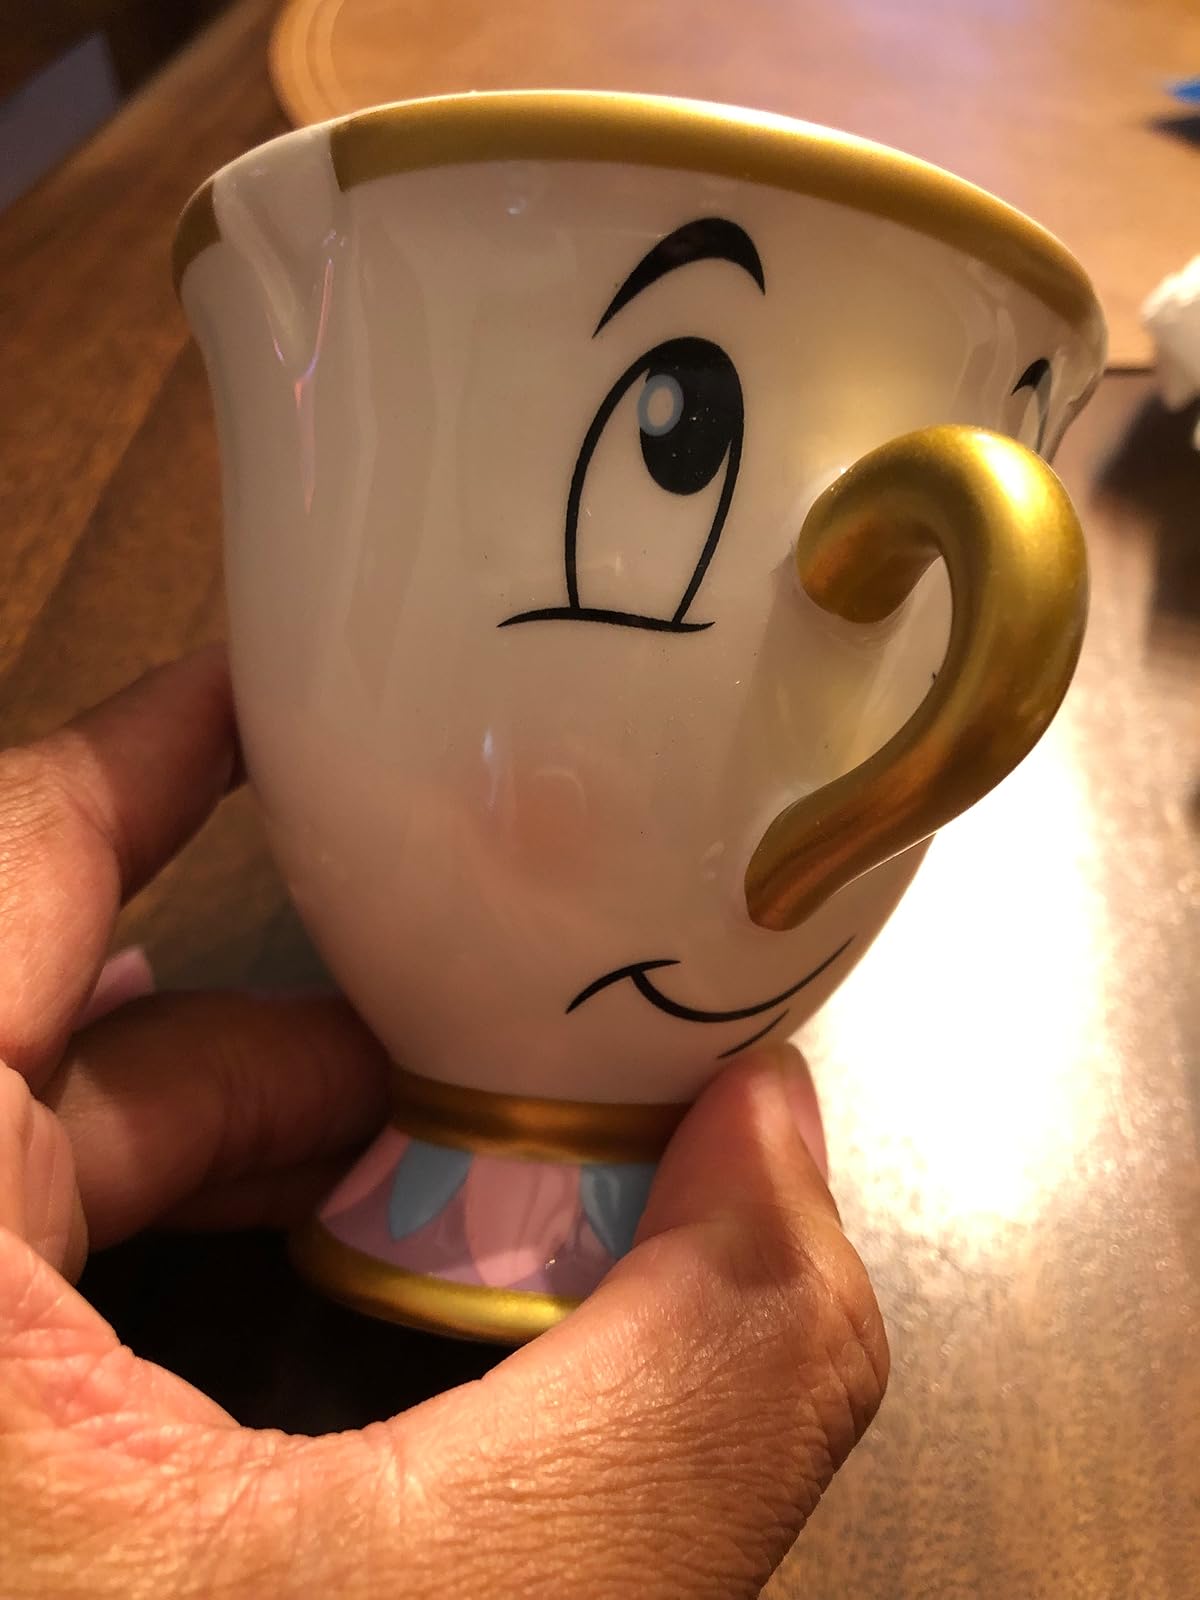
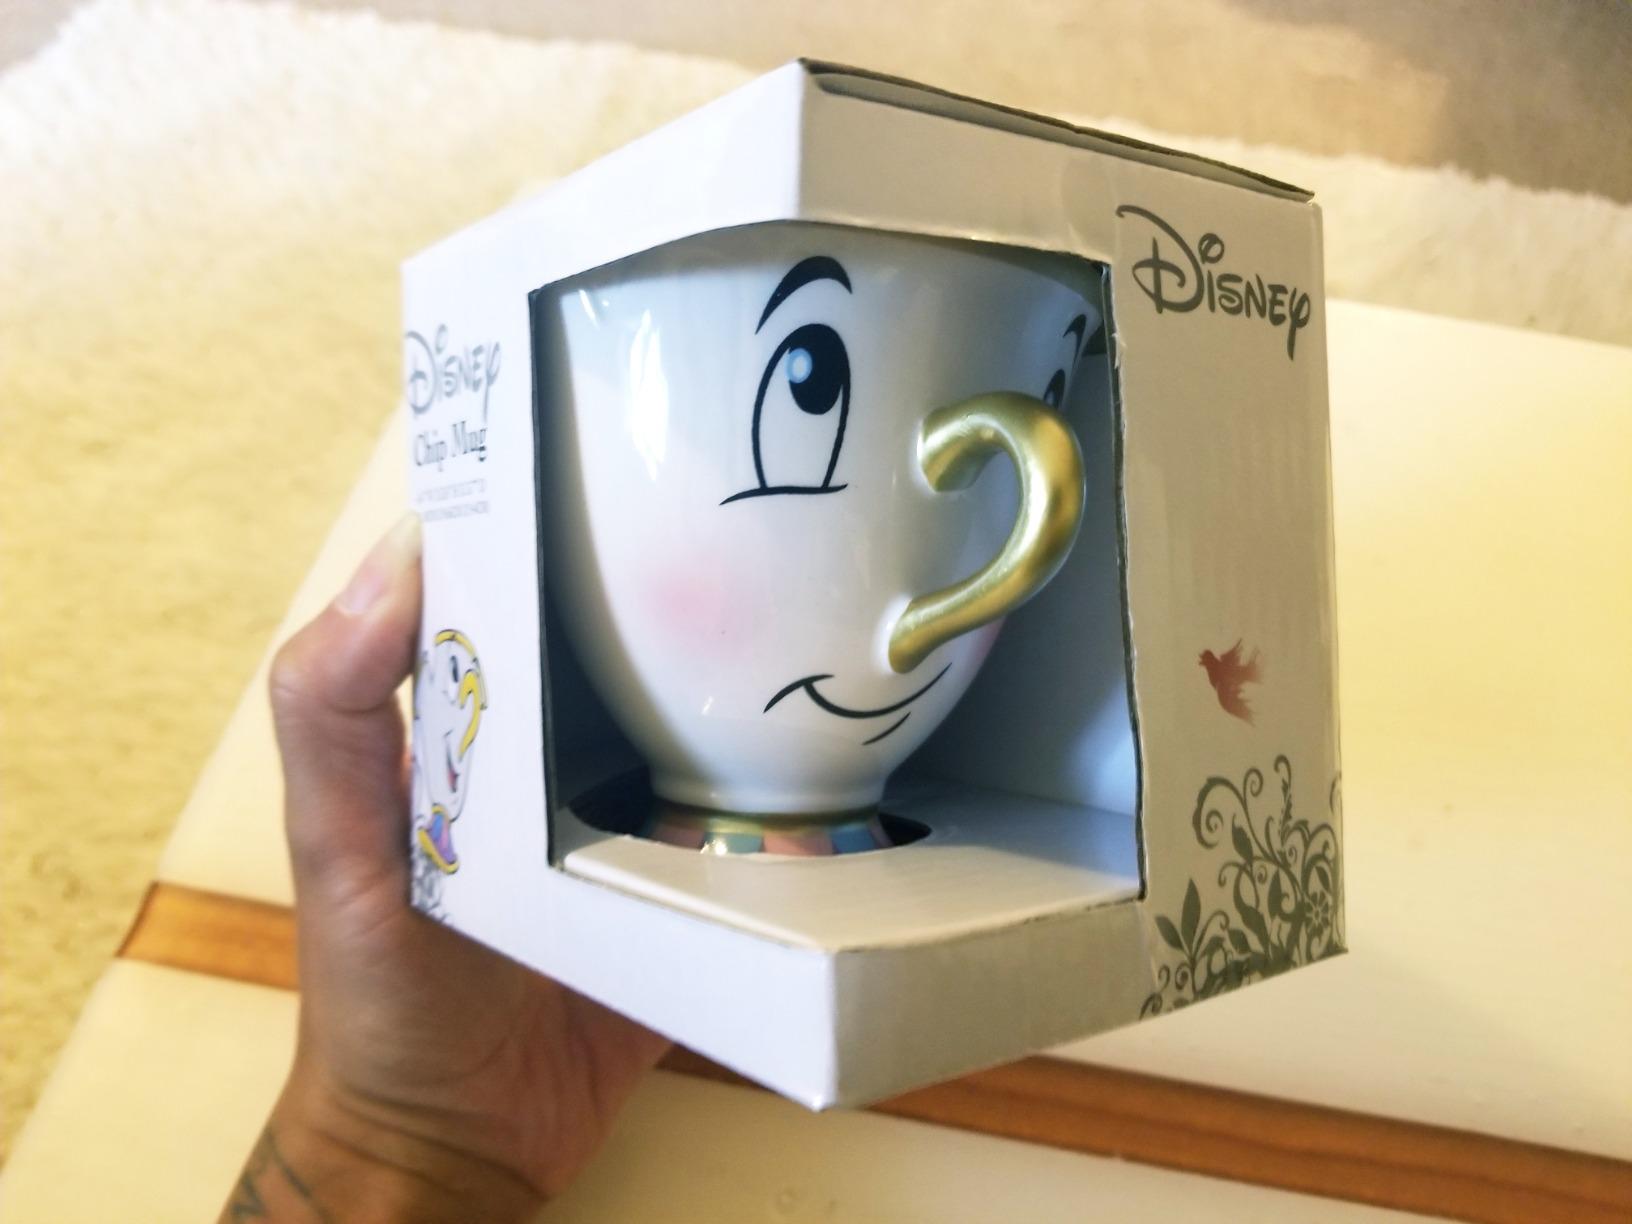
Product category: items_mug
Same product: yes